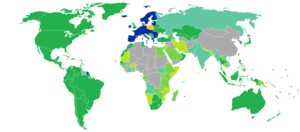
Le passeport polonais est un document de voyage international délivré aux ressortissants polonais, et qui peut aussi servir de preuve de la citoyenneté polonaise.